La Crescenta-Montrose, California

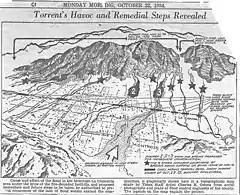
Los Angeles Times Illustration of the 1934 flood

The area is part of the homelands of the Tongva people. It became part of Rancho La Cañada, a Mexican land grant given in 1843 by Governor Manuel Micheltorena to a Mexican schoolteacher from Pueblo de Los Ángeles, Ygnacio Coronel (1795–1862).